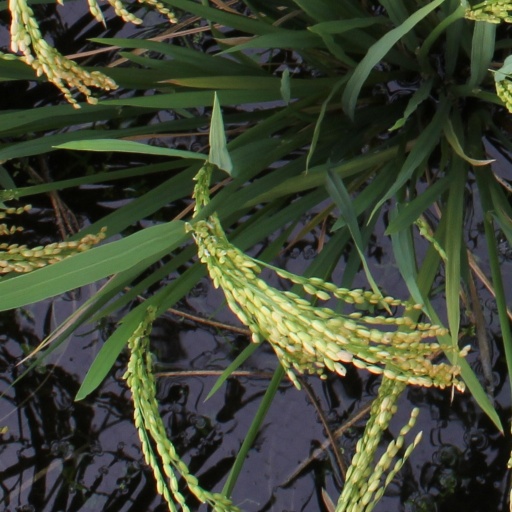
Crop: rice